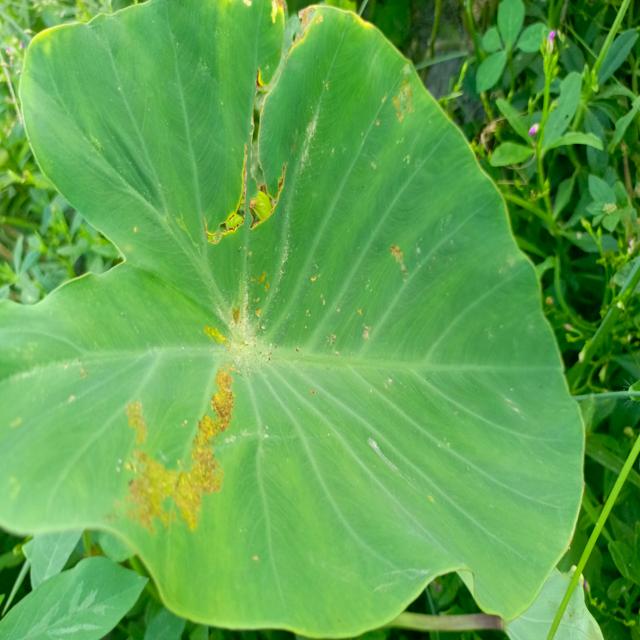
Label: Early_Blight